Air to ground channel

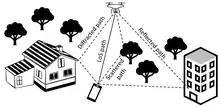
Illustration of Air-to-ground propagation phenomena

Radio channels are typically characterized as a superposition of various fading phenomena: